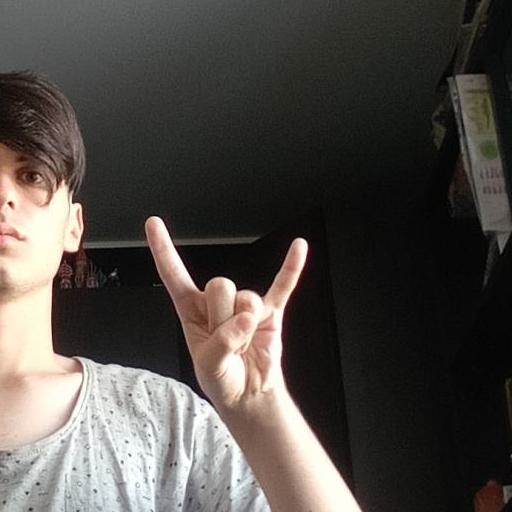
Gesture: rock